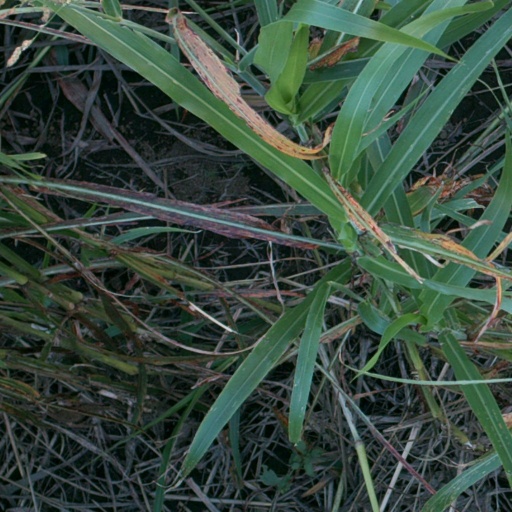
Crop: sorghum